Walter O'Malley

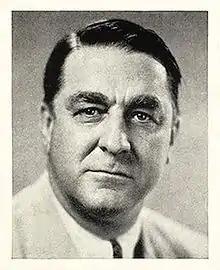
Branch Rickey, the father of the modern farm system and the key figure in signing Jackie Robinson, co-owned the Dodgers in the 1940s, before O'Malley squeezed him out of the organization.

Rickey was a teetotaler, while O'Malley enjoyed alcoholic beverages and tobacco. As O'Malley became more involved in affairs, he became critical of Rickey, the highest-paid individual in baseball, counting salary, attendance bonuses, and player contract sales commissions. O'Malley and Rickey had very different backgrounds and philosophies. It was O'Malley who put pressure on Rickey to fire manager Leo Durocher, who O'Malley felt was a drain on attendance. In board of directors meetings, O'Malley also opposed Rickey's extravagances. When he was with his political friends, he made fun of Rickey at every chance. "Daily News" columnist Jimmy Powers would deride Rickey for selling off players and for general miserliness. When Rickey asked O'Malley, the team lawyer, if he should sue, O'Malley said no. Powers' campaign became so public that after the 1946 season Rickey gave each player a new Studebaker, which gave O'Malley, a Dodgers shareholder, reason to speak ill of Rickey in the press. It got to the point where everything Rickey did was something O'Malley derided: O'Malley thought Rickey's construction of the state of the art Vero Beach spring training facility, known as Dodgertown, was extravagant; he thought Rickey's investment in the Brooklyn Dodgers of the All-America Football Conference was questionable; he fought Rickey on the team's beer sponsor; and he demanded that players return their 1947 World Series rings before receiving the new ones Rickey ordered. As team lawyer, O'Malley had a role in breaking the racial barrier as well. In particular, he had a significant role in Rickey's top-secret search for suitable ballplayers to break the color barrier and then later he had a role in assessing the ongoing legal risks to the franchise. Other accounts, however, suggest that he played a lesser role in Robinson's signing.